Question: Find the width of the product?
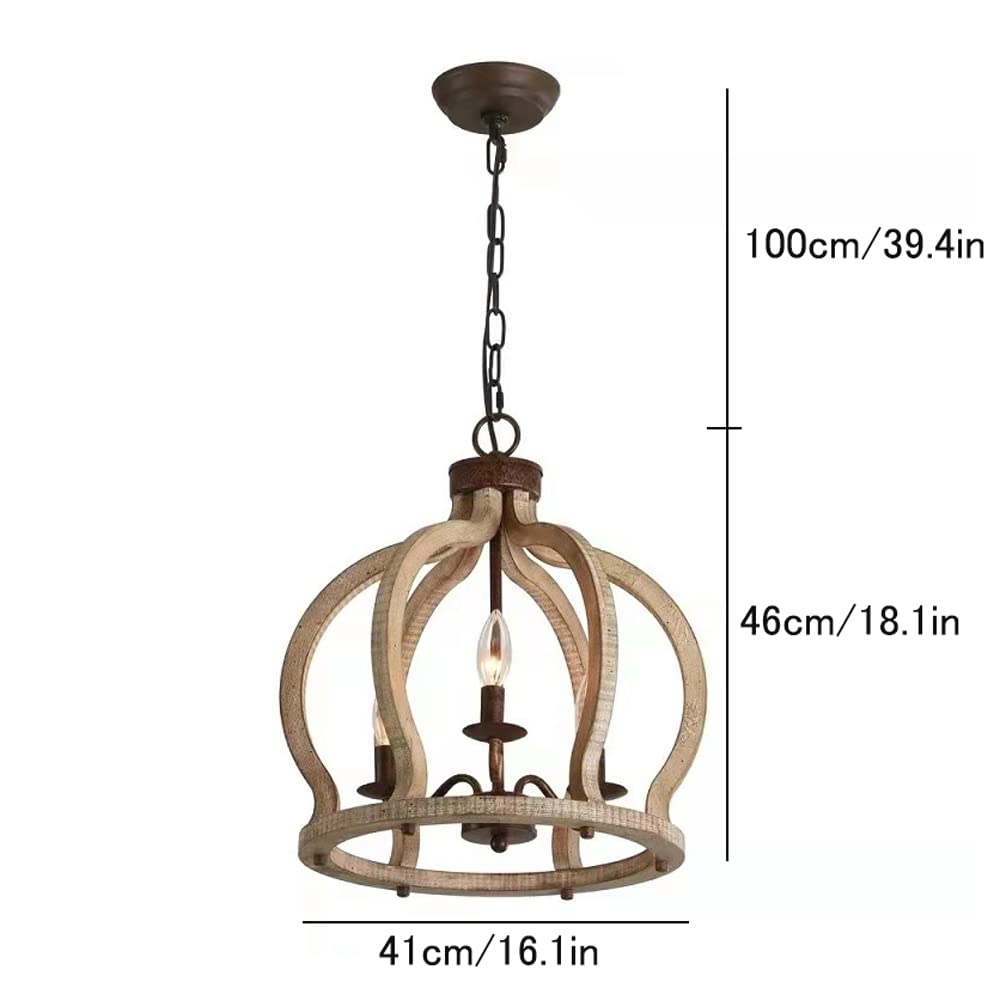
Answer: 41.0 centimetre